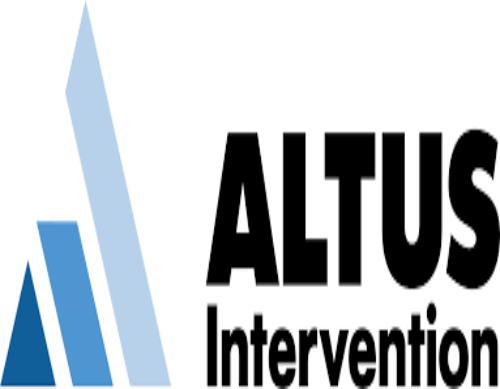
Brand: Altus
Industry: Others